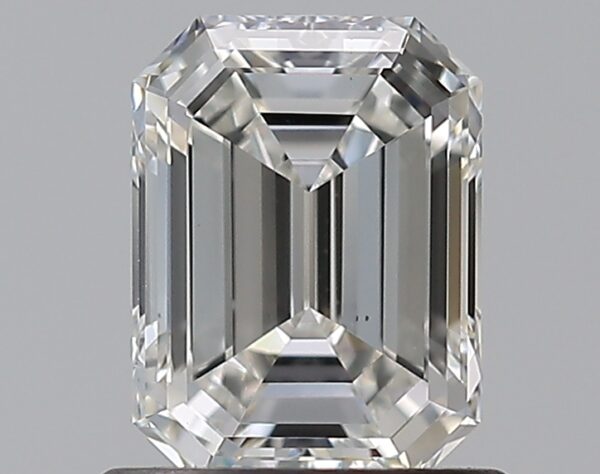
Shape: emerald
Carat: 0.81
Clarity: VS1
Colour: F
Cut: EX
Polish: EX
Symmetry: VG
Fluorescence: N
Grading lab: GIA
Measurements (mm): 6.37 x 4.72 x 3.04